Bill Etheridge

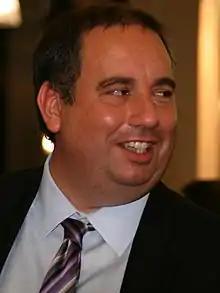
Etheridge in 2014

William Milroy Etheridge (born 18 March 1970) is an English politician who was previously a Member of the European Parliament (MEP) for the West Midlands region. He was elected in 2014 as a UK Independence Party (UKIP) candidate, but left the party in October 2018. He briefly joined the Thurrock Independents before joining the Libertarian Party and serving as its deputy chairman. In 2019, he left the Libertarian Party and joined the Brexit Party, before rejoining UKIP in September 2020. He unsuccessfully stood for UKIP leader in 2016, and 2024.